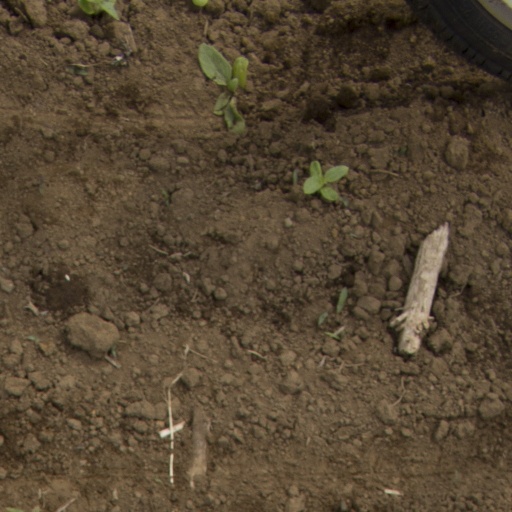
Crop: Jerusalem artichoke